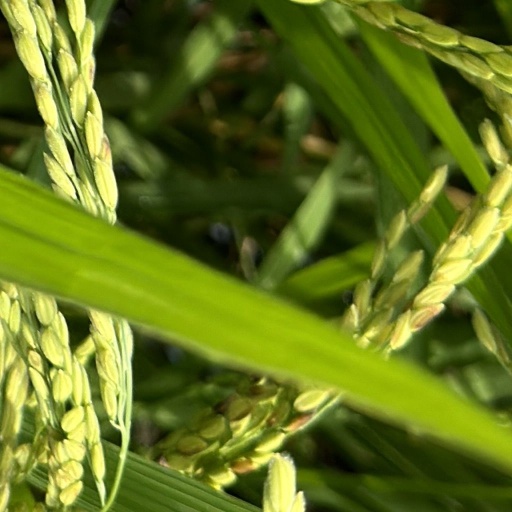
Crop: rice